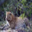
Label: leopard